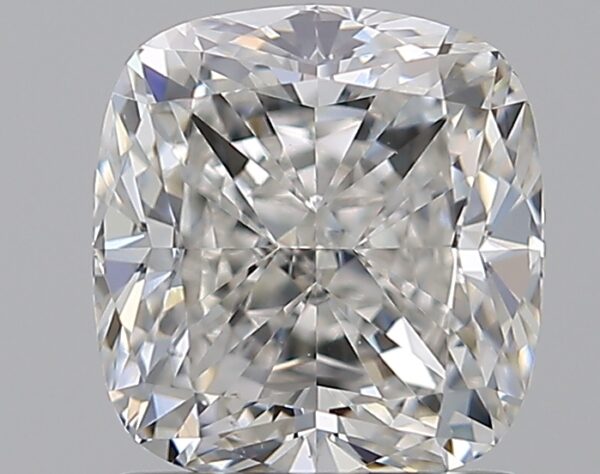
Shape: cushion
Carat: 1.5
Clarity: VS2
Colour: G
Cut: VG
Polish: EX
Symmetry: VG
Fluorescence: N
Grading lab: GIA
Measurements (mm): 6.6 x 6.21 x 4.31